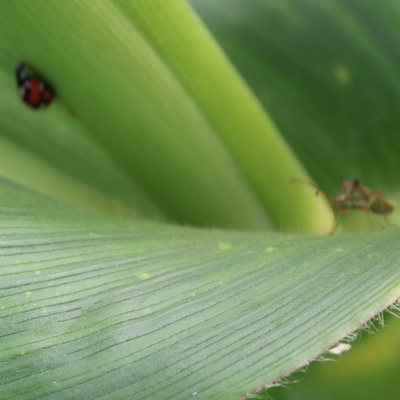
Crop: Maize
Condition: leaf beetle